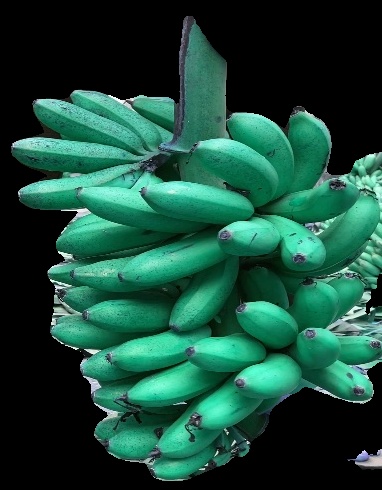
Variety: rasbale
Grade: grade1